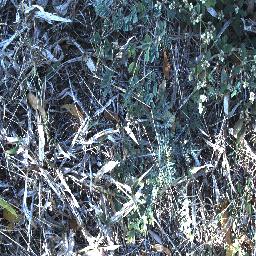
Label: parthenium